Cesare Sighinolfi

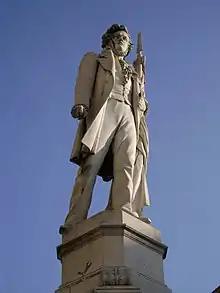
Monument to Menotti in Modena

His father, who built musical organs, wanted him to follow in the profession, but the boy inclined towards art, and he received early mentorship from the sculptor Luigi Mainoni, professor of the Academy of Modena. At the Modenese Academy, he won all the contests, and garnered a stipend to study in Florence, and where he was helped by the sculptor Giovanni Duprè and Pietro Cantini. His first essay in sculpture, submitted back to Modena, was a stucco of "Drunkenness", that is, a life-size, dishevelled Bacchante drinking. Then he sent a group of two figures, shepherds and sheepdog. Sighinolfi won the first prize in a contest sponsored by Baron Ricasoli for the design of equestrian statues of Napoleon III and Victor Emmanuel. He also won a competition for the Monument to Fortiguerra, now erected in Piazza di Santo Spirito of Pistoia. He then sculpted a statue of an Apollonian young man entitled "The Genius of the Revolution".